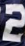
Number: 2